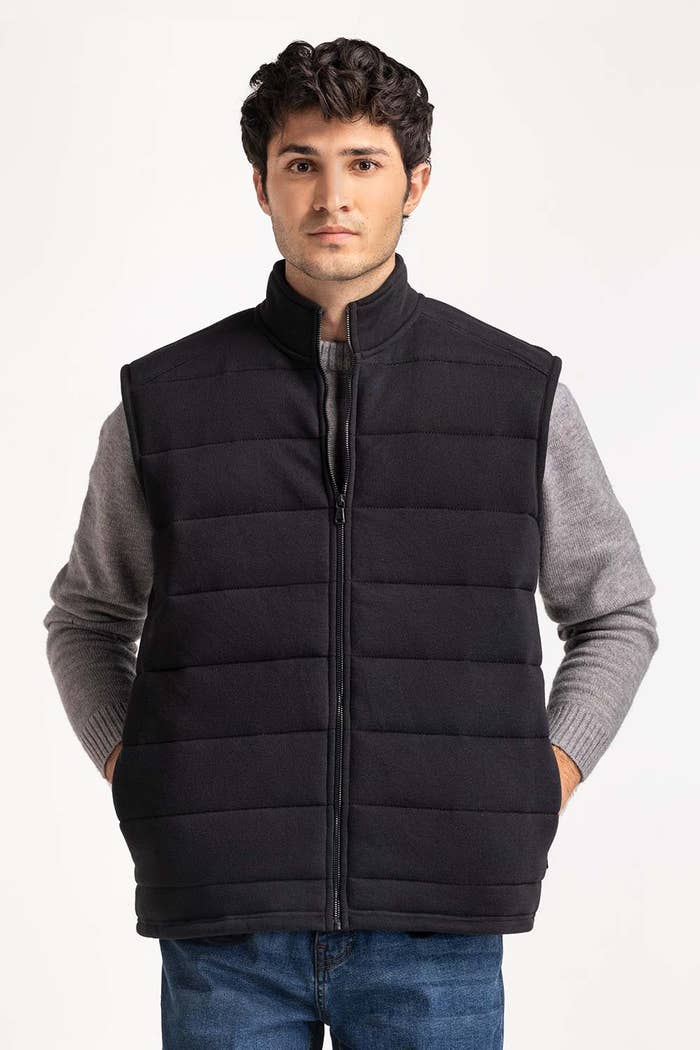
black quilted down vest